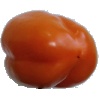
Label: orange_pepper